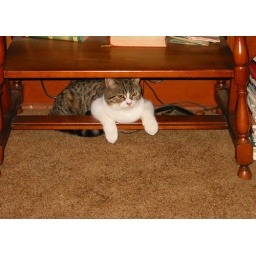
Teddy under the table at my mother's house at Thanksgiving.